Pinechas (parashah)

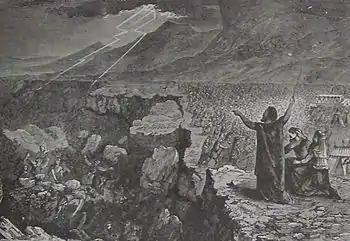
The Destruction of Korah, Dathan, and Abiram (illustration from the 1890 Holman Bible)

A midrash explained that Moses numbered the Israelites like a shepherd to whom an owner entrusted a flock by number. When the shepherd came to the end of the shepherd's time, on returning them, the shepherd had to count them again. When Israel left Egypt, God entrusted the Israelites to Moses by number, as Numbers 1:1 reports, "And the Lord spoke to Moses in the wilderness of Sinai . . . 'Take the sum of all the congregation of the children of Israel.'" And Exodus 12:37 records that "the children of Israel journeyed from Rameses to Succoth, about 600,000 men on foot," demonstrating that Moses took responsibility for the Israelites in Egypt by number. When, therefore, Moses was about to depart from the world in the plain of Moab, he returned them to God by number after having them counted in the census reported at Numbers 26:1–51.